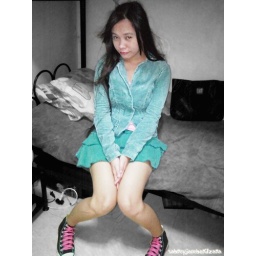
school girl in green